Shenyi

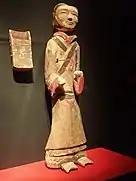
A guard wearing an ankle-length with , Western Han dynasty

With time, when the became more popular, the , which was shorter and easier to put on than the ; the then started replacing the which had been long enough to cover the . The , however, were only popular for some people of certain occupations, such as warriors, servants, and the lower class, in the Han dynasty and was not widely used by the general population as it was not easily accepted by the traditional etiquette of the Han culture. Therefore, the was never able to replace the ; moreover, the design of the ancient had also evolved with time becoming long enough to cover the thighs, with some parts even covering the upper parts of the hips, such as the which was especially designed for women in the Western Han dynasty court. By the middle of the Western Han dynasty, the became nearly obsolete; and by the late Western Han dynasty, the were straight rather than spiralled. In the Eastern Han dynasty, very few people wore .